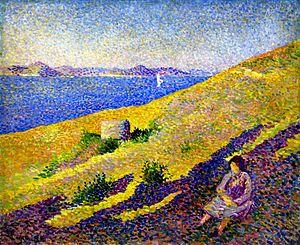
Côte de la Citadelle, huile sur toile 53,5 x 64,8 cm, Saint-Tropez, Musée de l'Annonciade.
Maximilien Luce, né le 13 mars 1858 et mort le 6 février 1941 à Paris, est un peintre français. Militant libertaire, il produit de nombreuses illustrations engagées politiquement. Il est également graveur, portraitiste et affichiste.